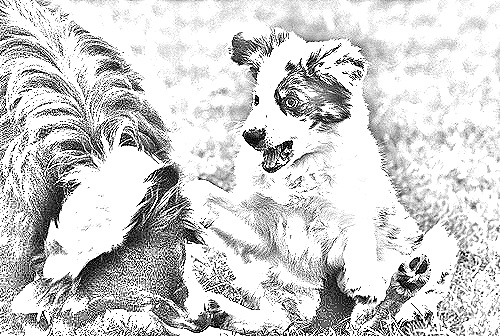
Portrait style: Sketch Portrait